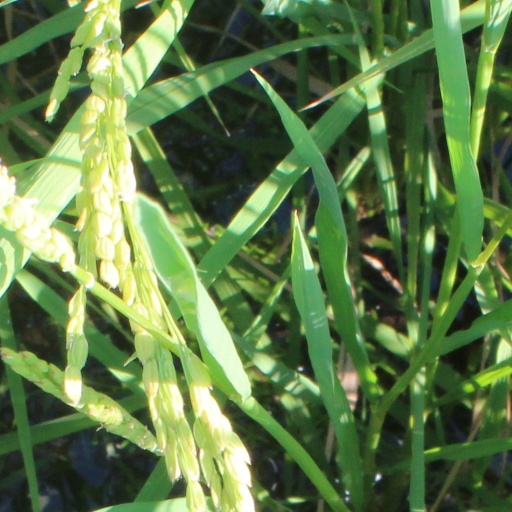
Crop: rice